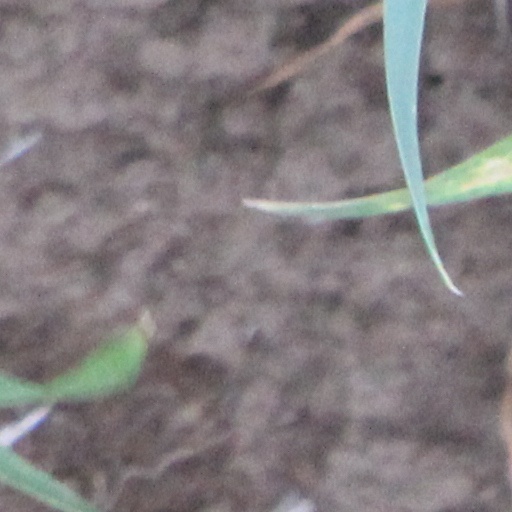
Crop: wheat